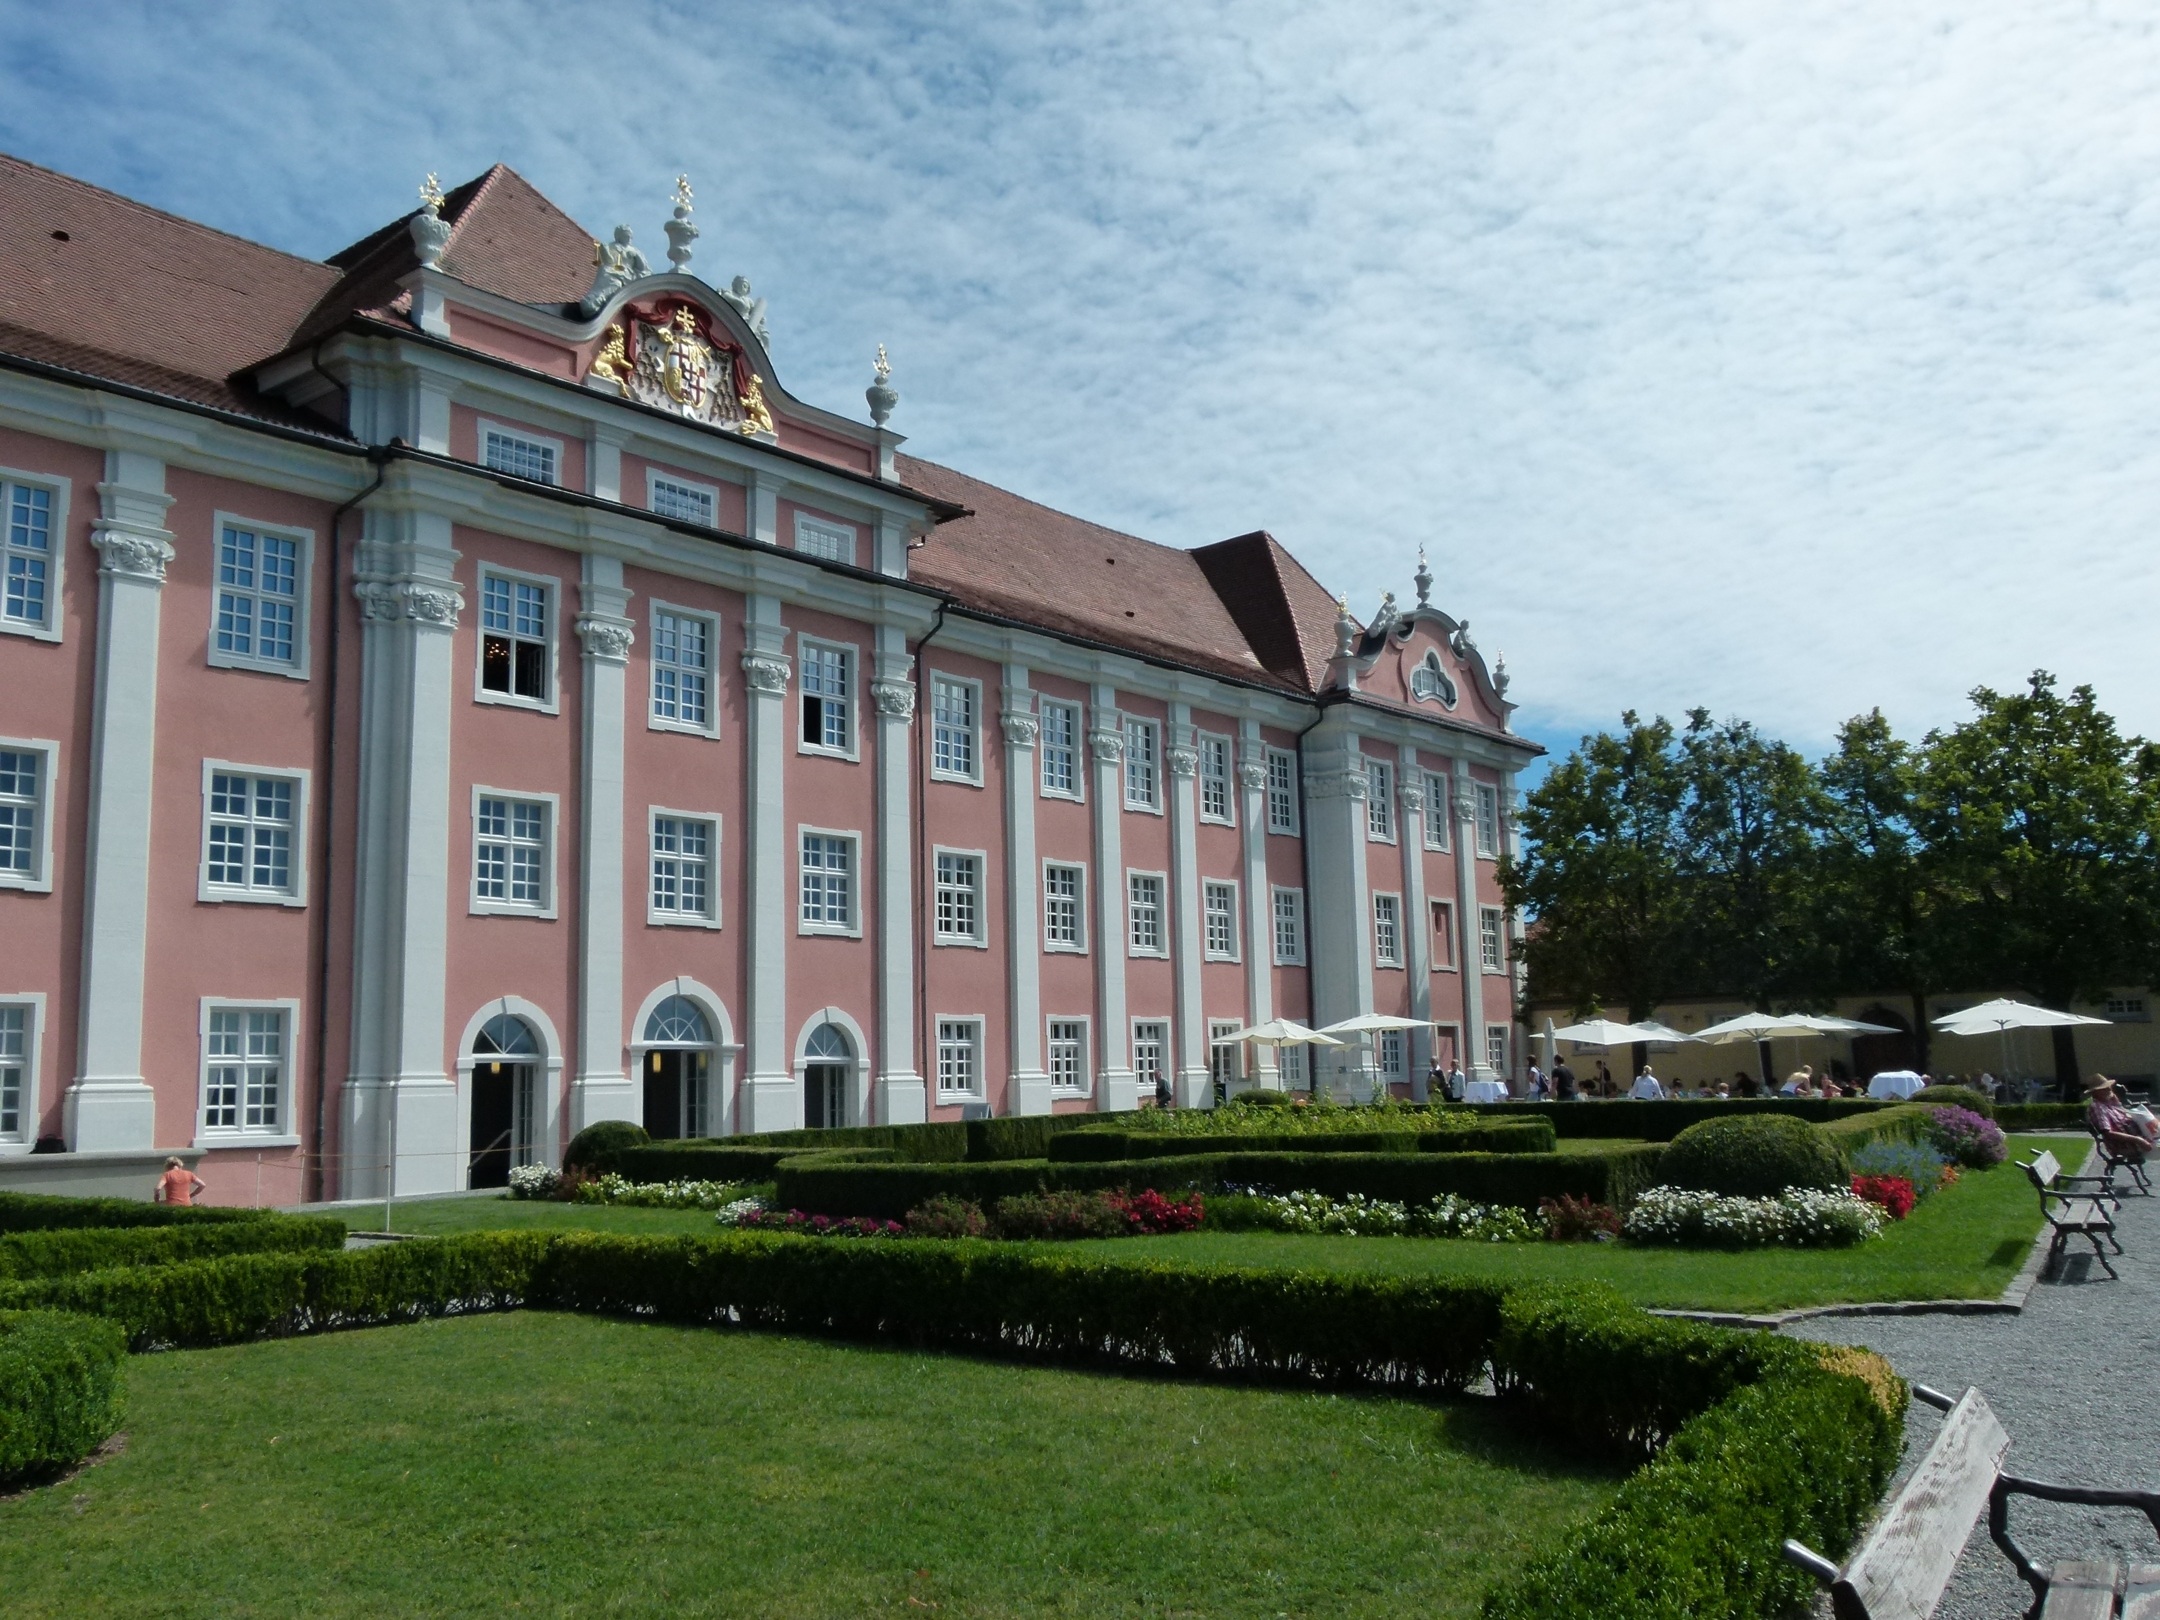
architecture, mansion, house, building, chateau, palace, city, holiday, castle, facade, property, waterway, old town, resort, homes, tourist attraction, estate, meersburg, neighbourhood, manor house, lake constance, stately home, wine growing area